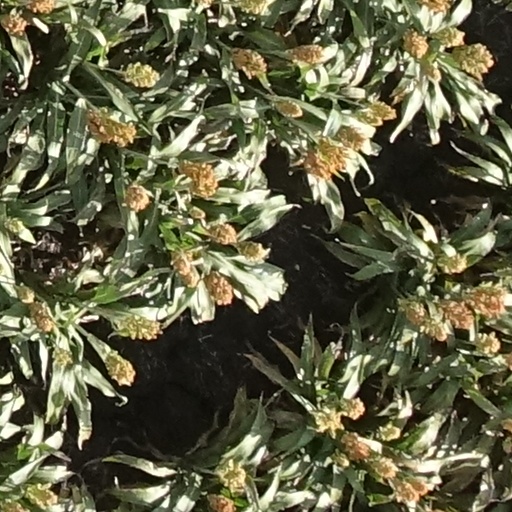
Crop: sorghum